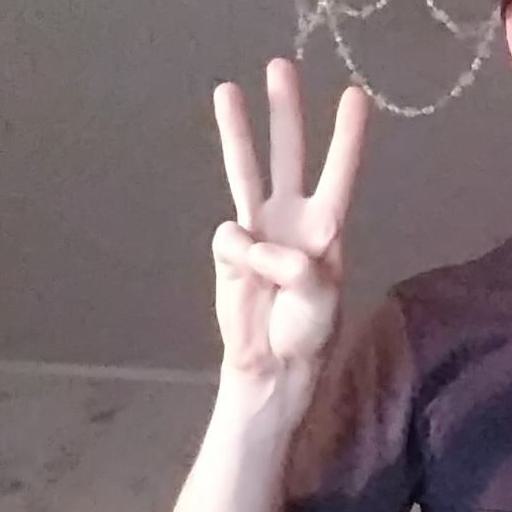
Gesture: three